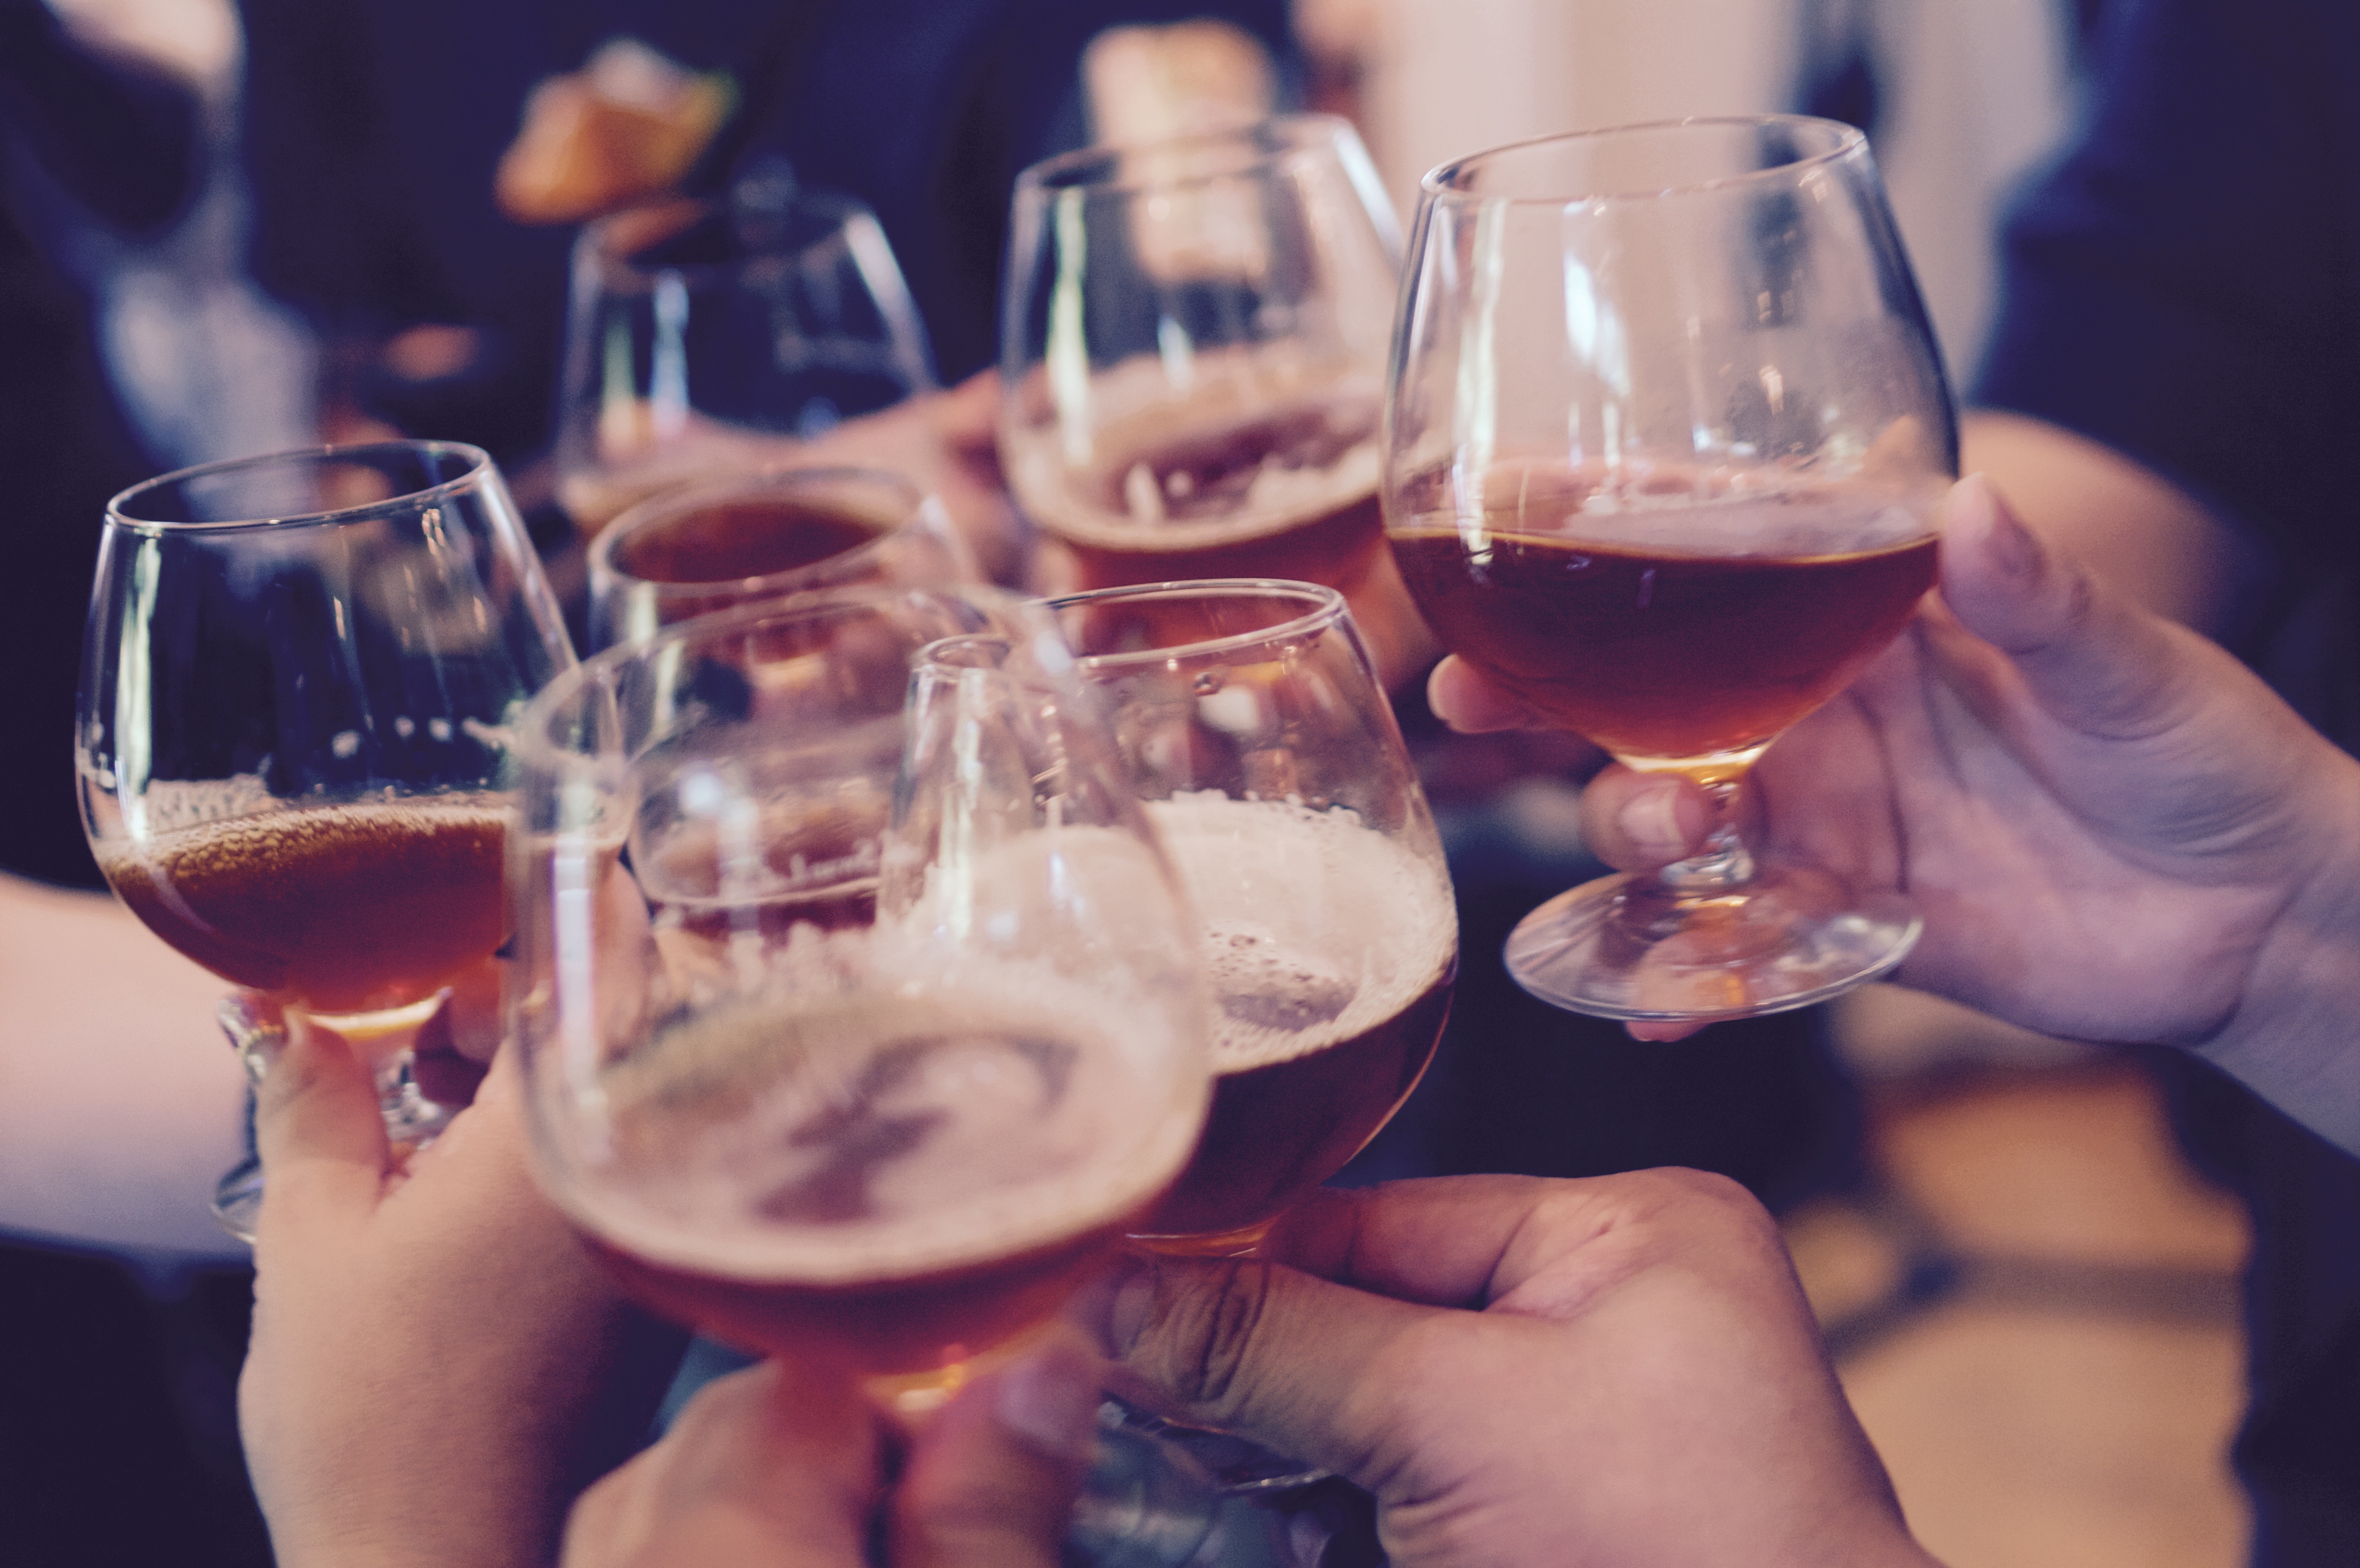
hand, wine, glass, restaurant, celebration, meal, drink, cheer, alcohol, wine glass, stemware, alcoholic beverage, sense, distilled beverage